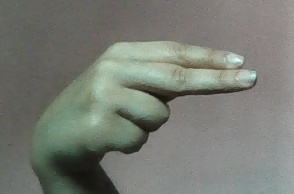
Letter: ain